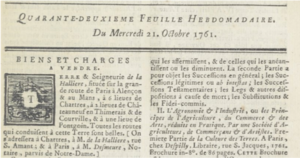
Vente par M. de Bernard de son domaine de la Hallière
Le château de la Hallière est situé sur la commune de Digny, dans le département français d'Eure-et-Loir. Il jouxte le manoir du Romphaye dont il a partagé l'histoire. Si celui-ci a gardé son aspect d'origine, le manoir de la Hallière a fait place à un château dans le goût du XVIIIᵉ siècle, avec des remaniements sous la Restauration.